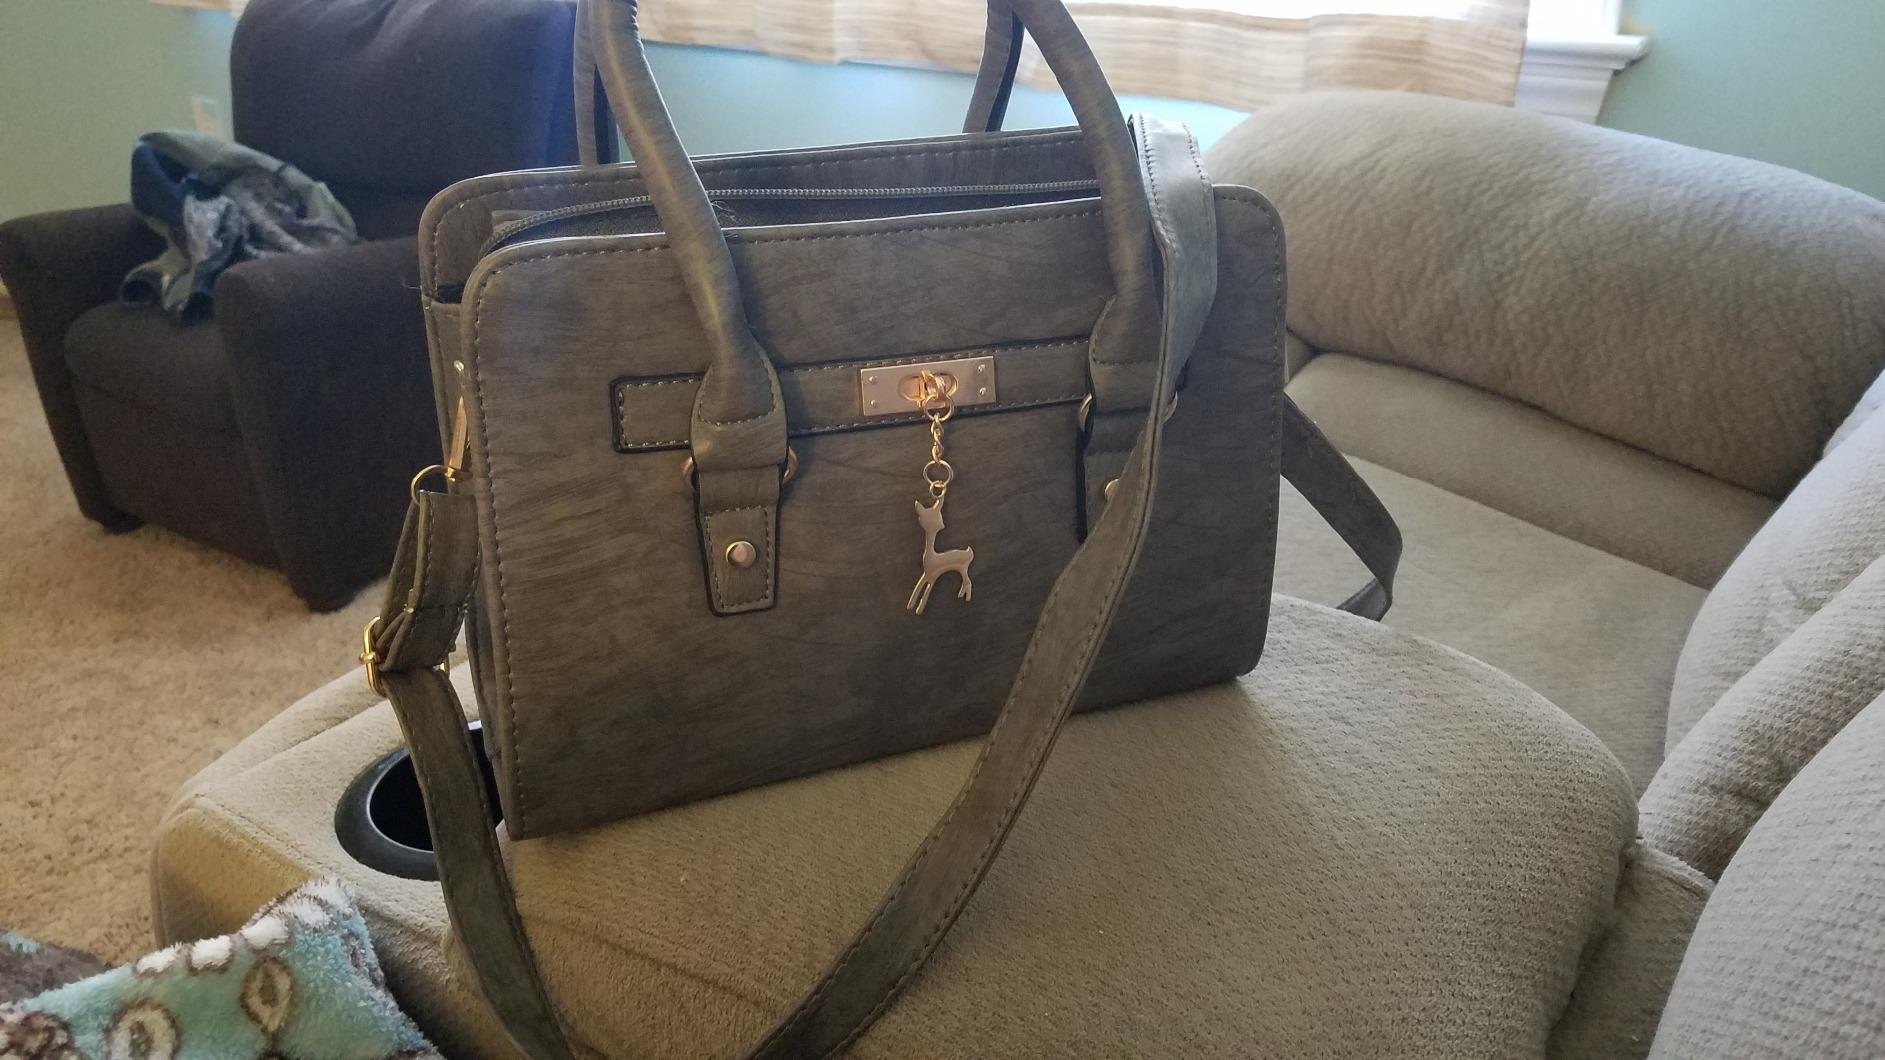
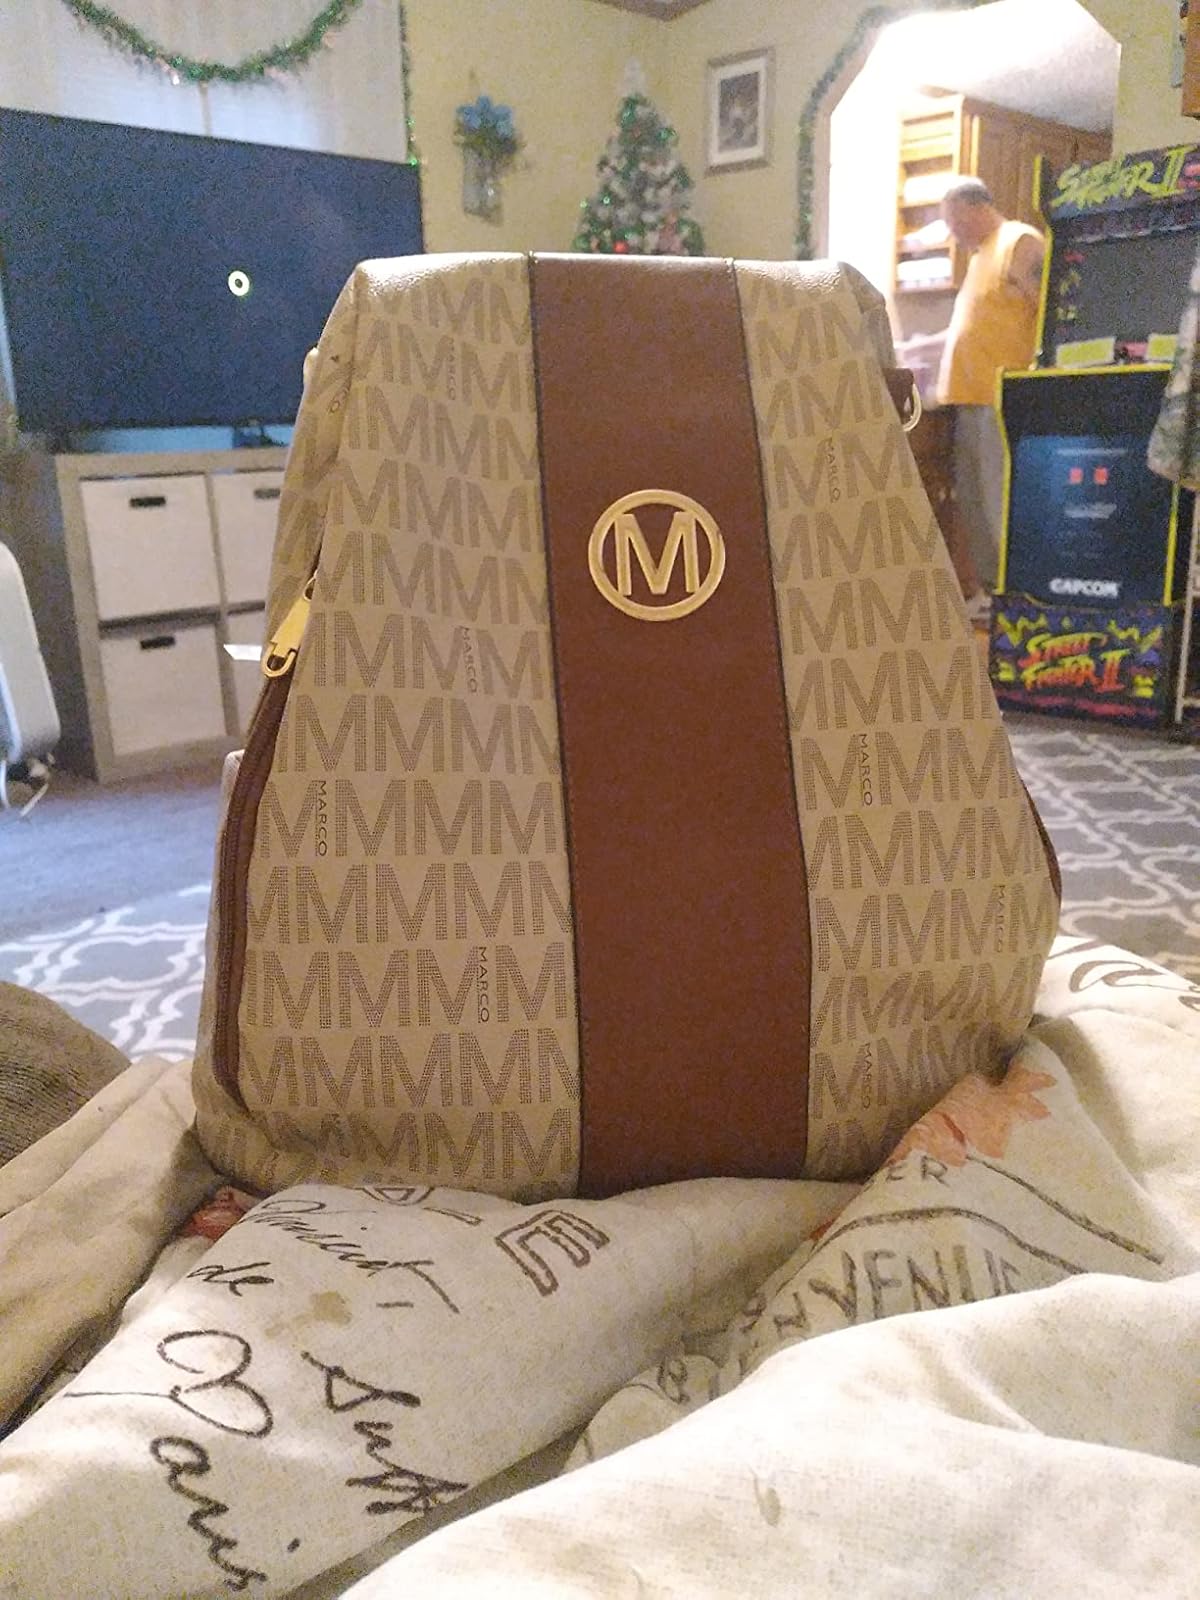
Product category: accessories_handbag
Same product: no